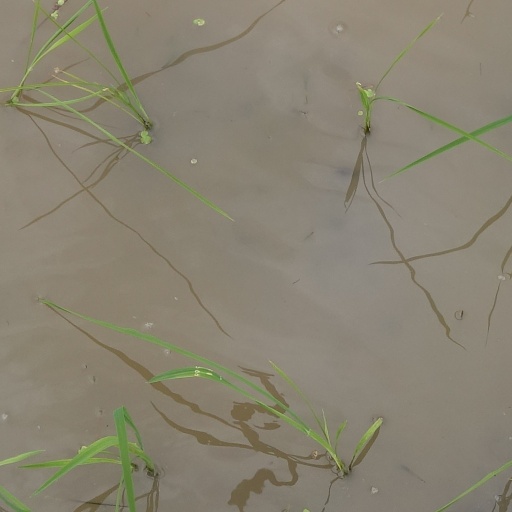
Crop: rice